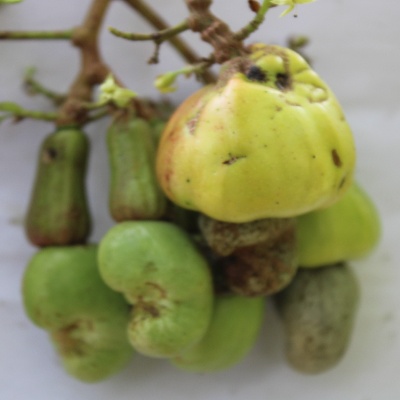
Crop: Cashew
Condition: healthy